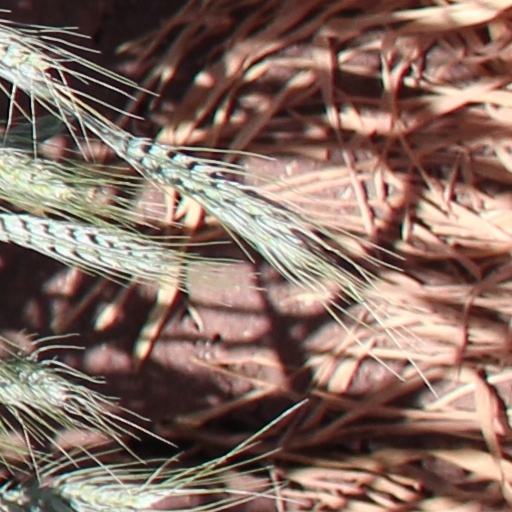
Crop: wheat